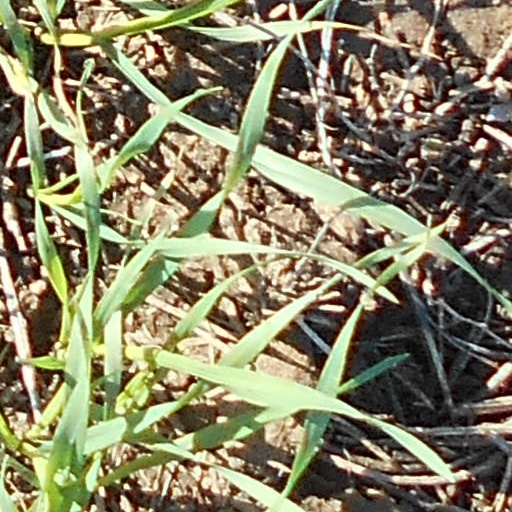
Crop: wheat